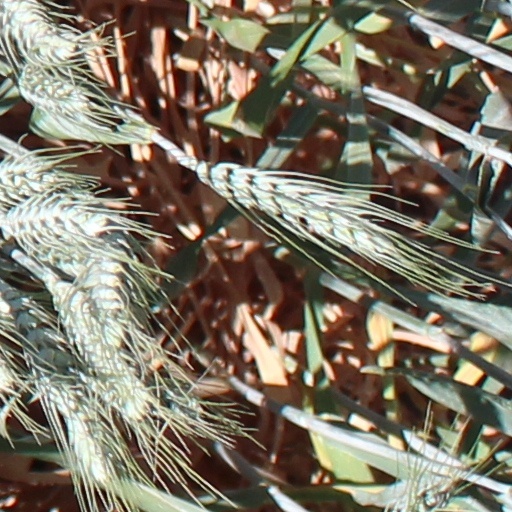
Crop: wheat